Gunshow (webcomic)

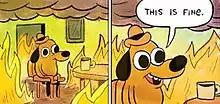
The first two panels of the strip

A 2013 "Gunshow" strip titled "On Fire" features an anthropomorphic dog (dubbed "Question Hound") drinking tea in a room that is burning down. Despite its own body catching fire and beginning to melt, the dog remains perfectly calm throughout the six-panel strip, saying lines such as "That's okay, things are going to be okay." The first two panels of the strip, featuring the dog simply sitting in the blazing room saying "this is fine", became a popular internet meme. The dog's demeanor, described as "somewhere between bemused acceptance and outright denial" by "Slate Magazine"s Jacob Brogan, proved popular with its full context removed. The sentence "this is fine" was described by "The Verge"s Chris Plante as a "shorthand for when a situation becomes so terrible our brains refuse to grapple with its severity".